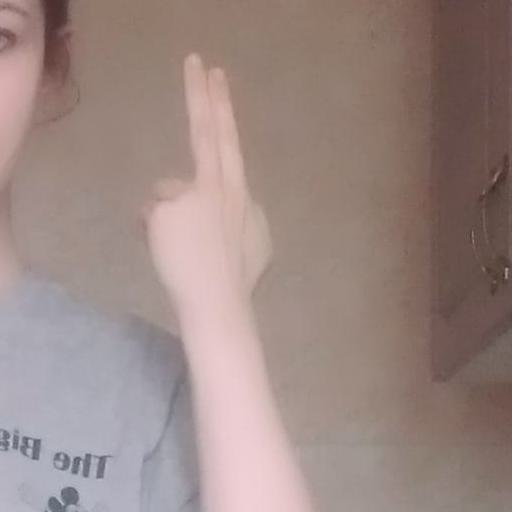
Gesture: two_up_inverted